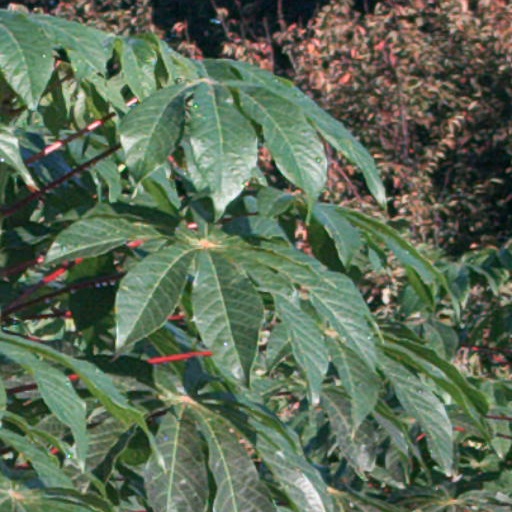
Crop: cassava